Morris–Jumel Mansion

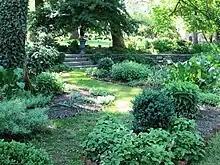
The sunken garden in Roger Morris Park in 2014

A gate to the west, along Jumel Terrace, provides entry to the park. The gate is overshadowed by a saucer magnolia, and a brick path leads from the gate to the mansion's front door, which is lined with additional trees. Due to the steep slope of the site, there is a masonry retaining wall to the east, facing Edgecombe Avenue. There are brick pathways throughout the park.